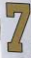
Number: 7